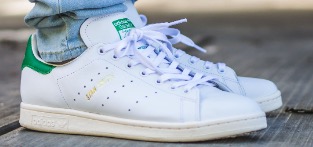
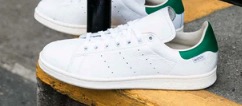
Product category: misc
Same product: yes